2018 IFSC Climbing World Championships

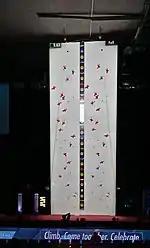
Speed's route

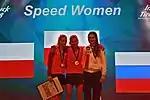
Women's Speed winners

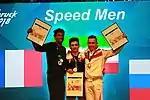
Men's Speed winners

The speed competitions took place in the Olympiaworld with the qualification rounds and the finals both being held on 13 September.